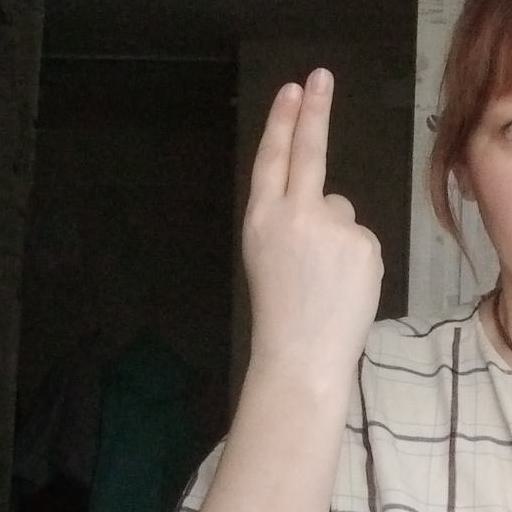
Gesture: two_up_inverted